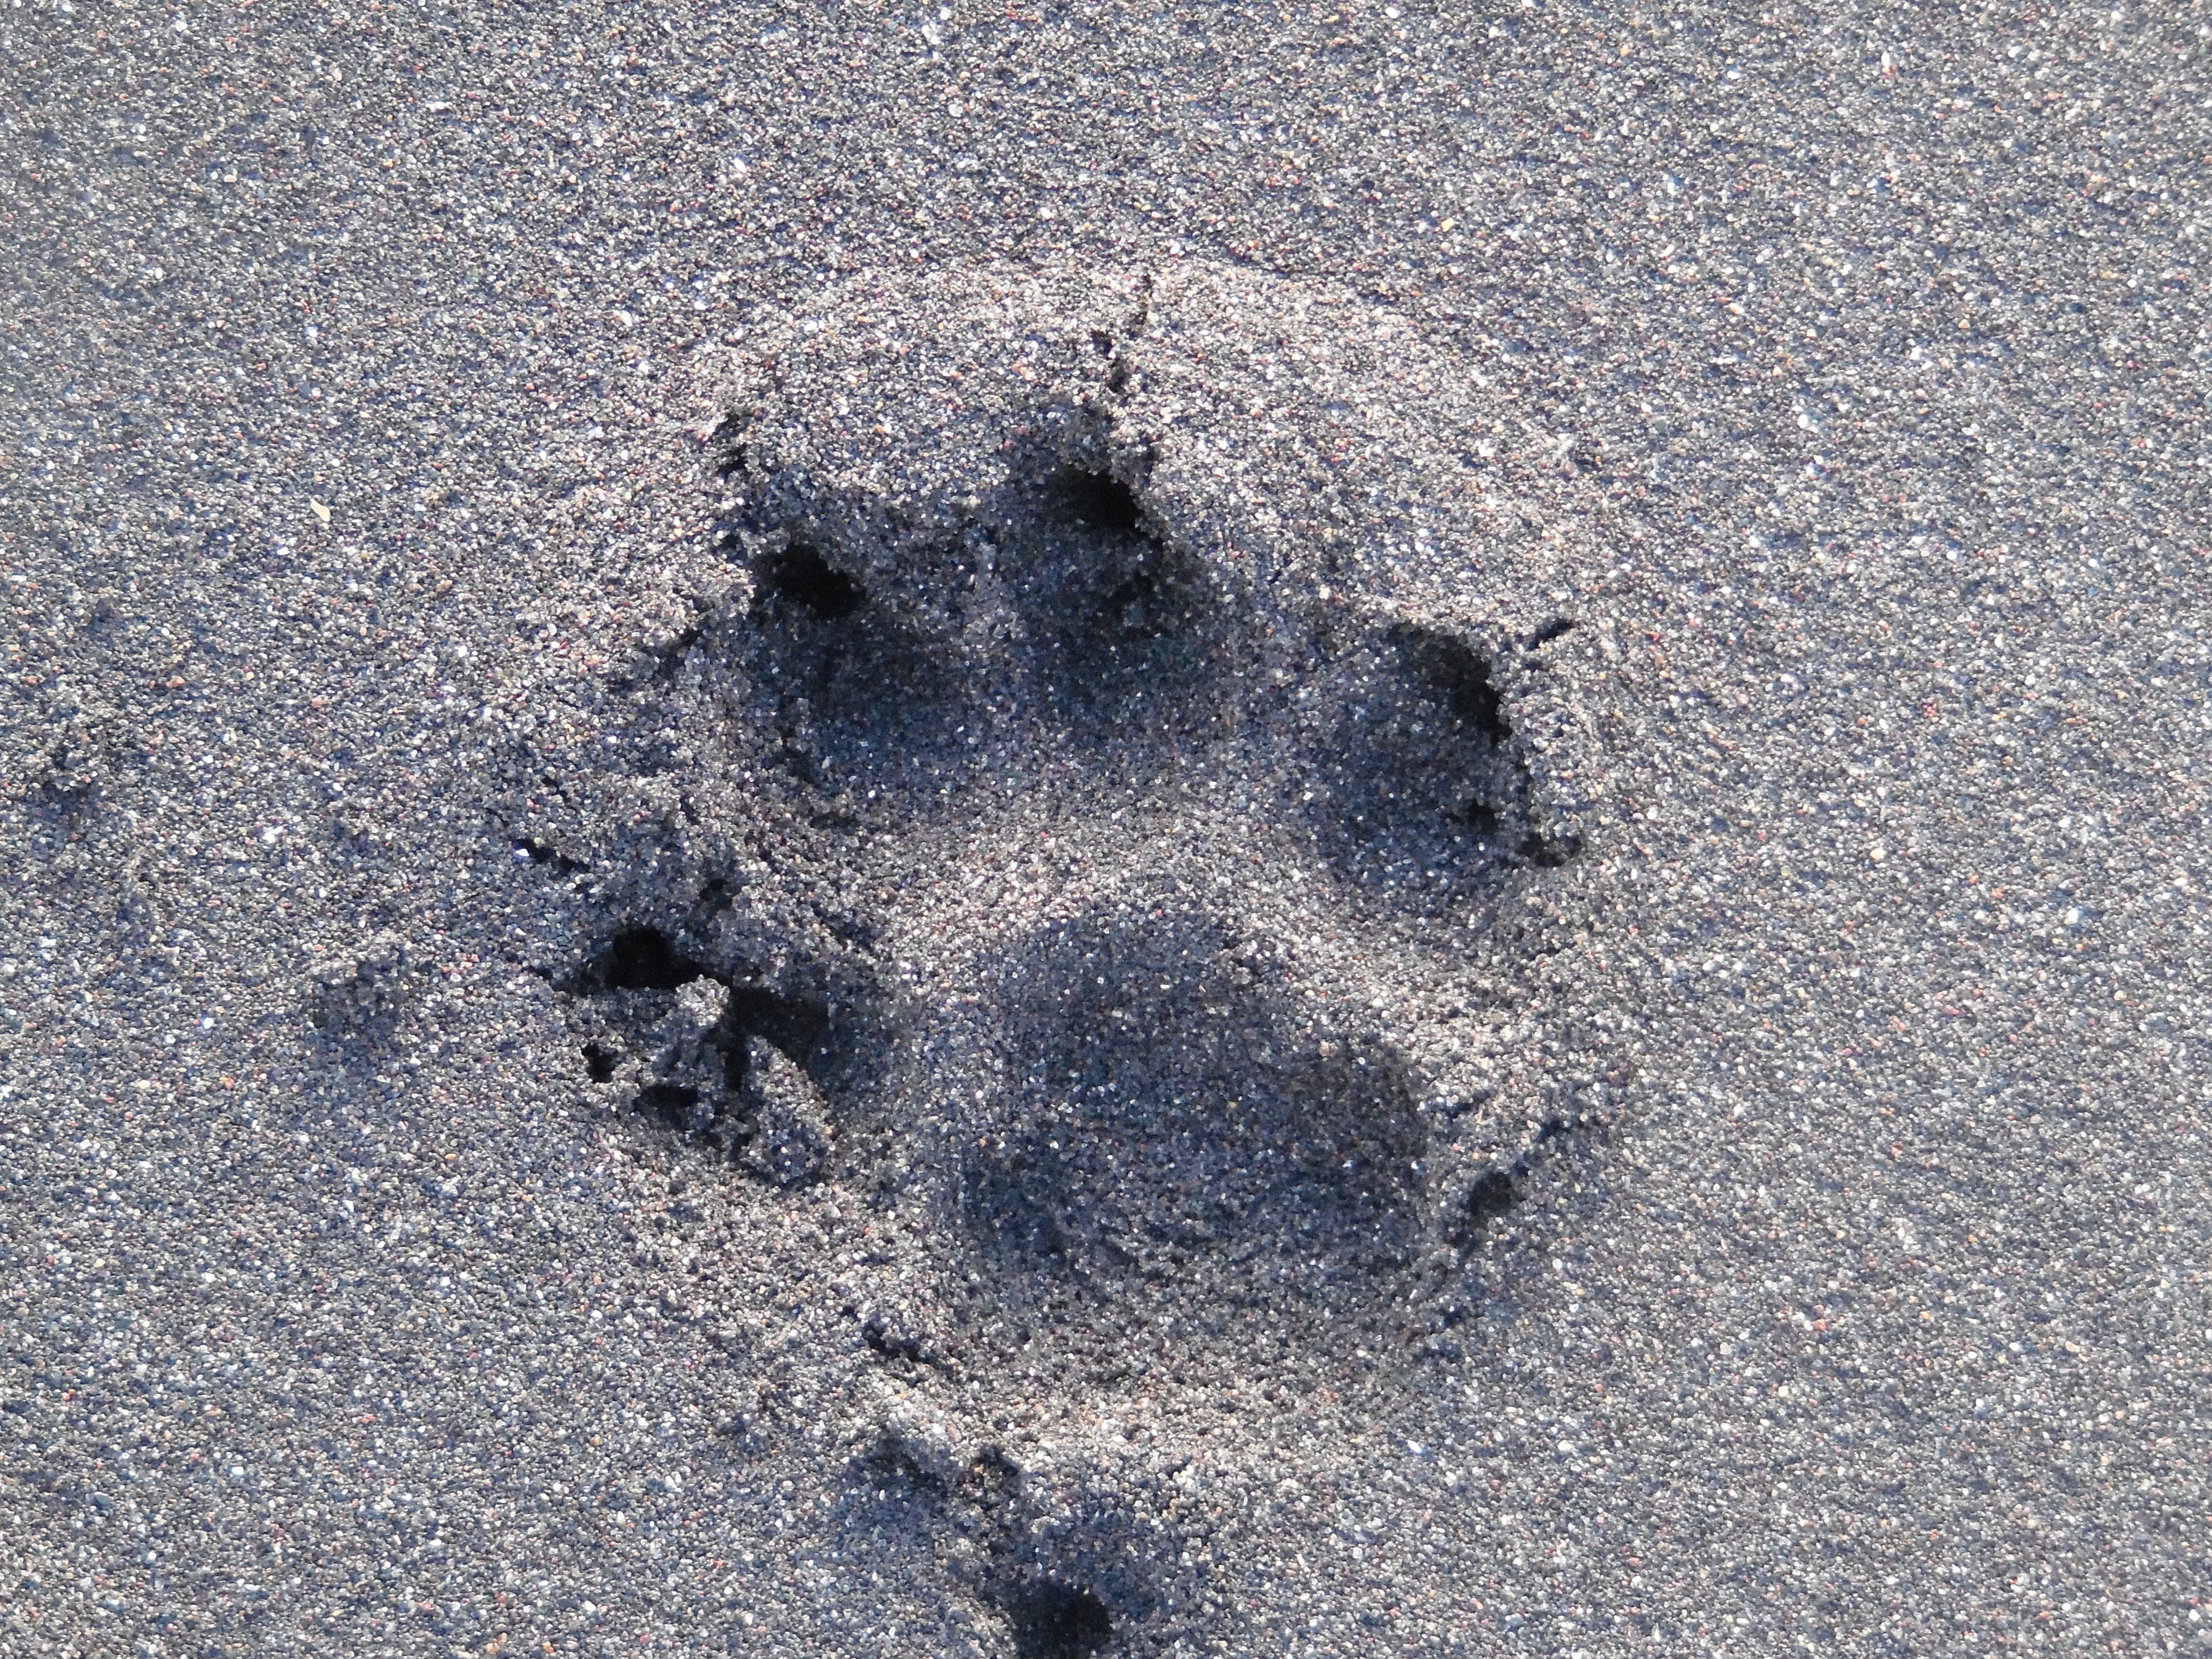
sand, rock, leaf, footprint, dog, asphalt, shadow, material, beach sand, road surface